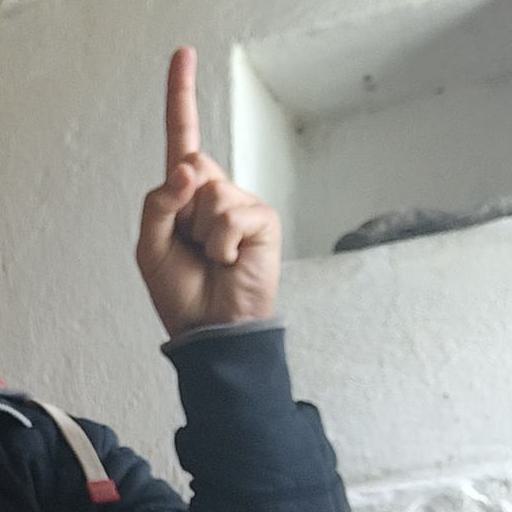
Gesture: one